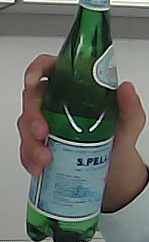
Product: sanpellegrino_water